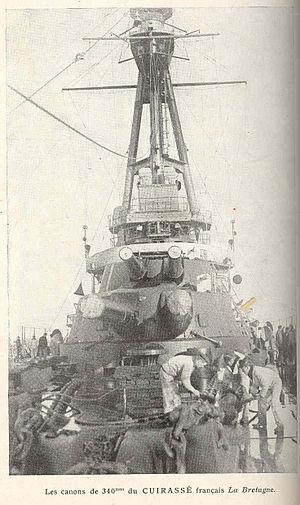
Canons de 340mm du Cuirasse francais La Bretagne
La Bretagne était un cuirassé français de la classe Bretagne, en service durant les Première et Seconde Guerre mondiale. Mis en service en 1915, il est coulé lors de l'attaque britannique sur Mers el-Kébir le 3 juillet 1940.